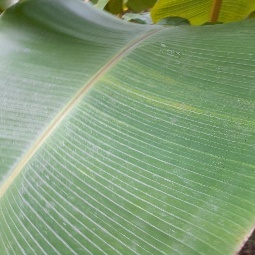
Label: Sulphur